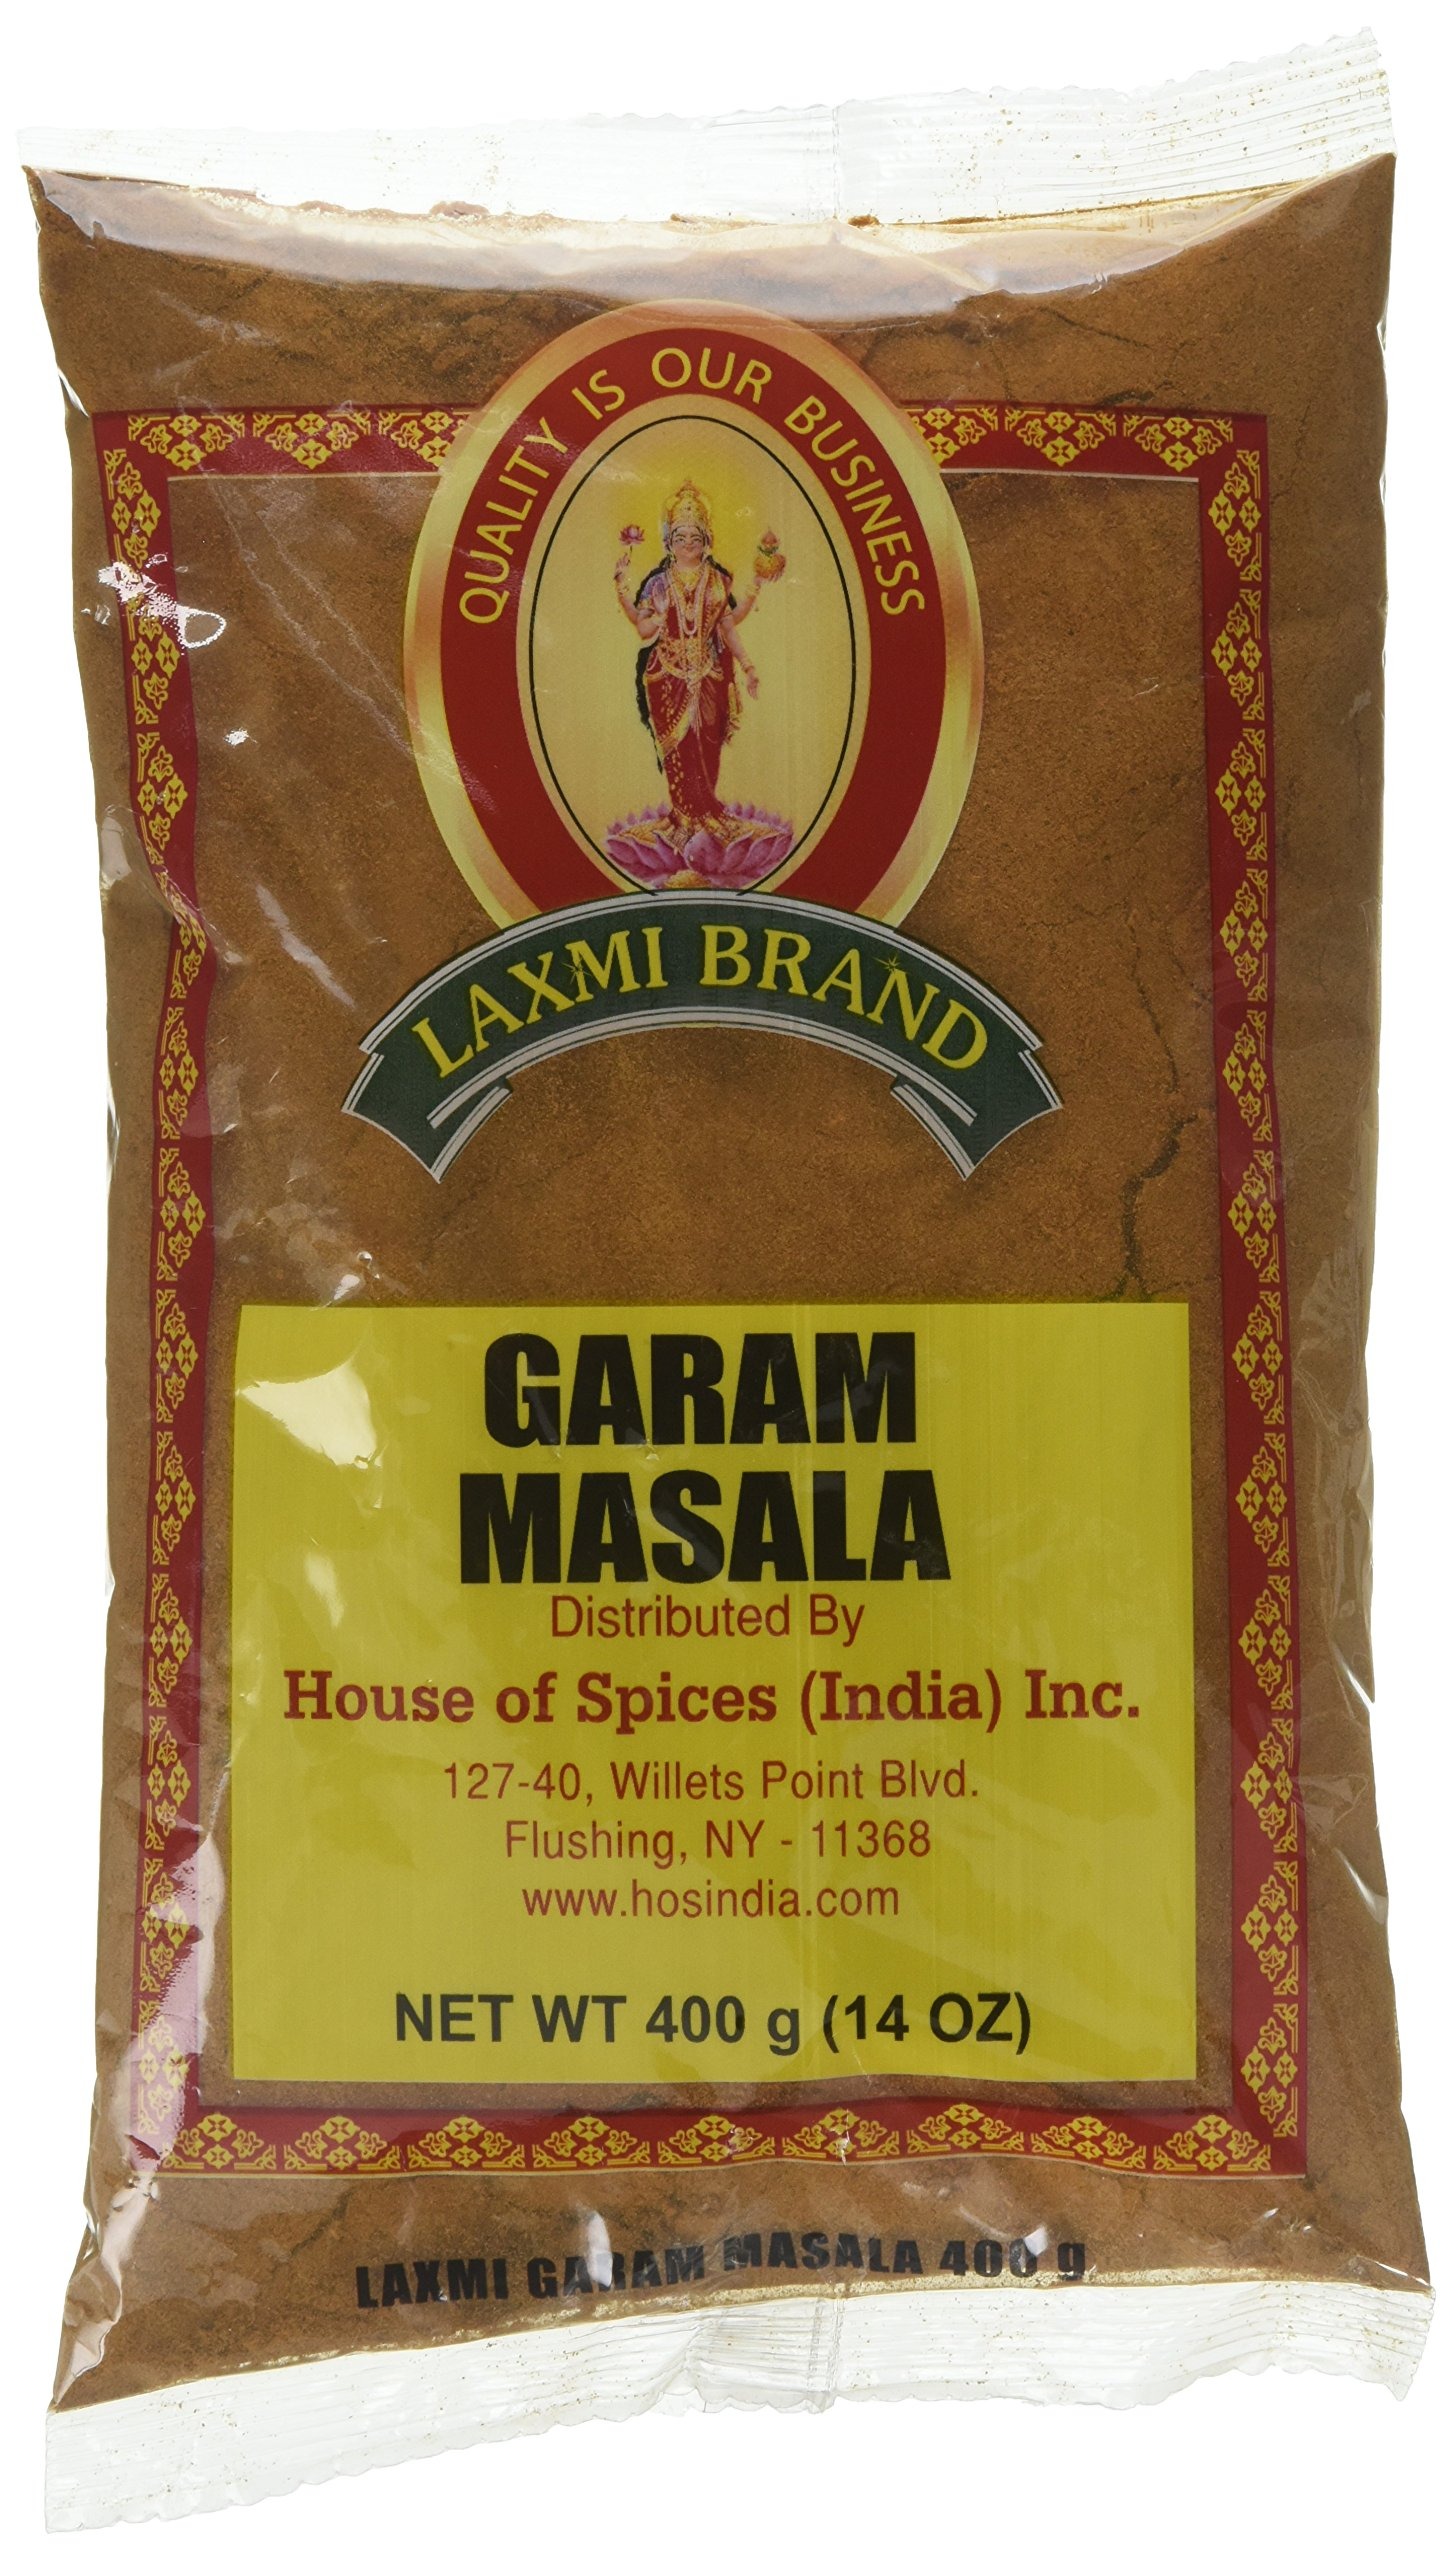
Item Name: Laxmi Garam Masala 400g
Value: 14.1096
Unit: Ounce

Price: 10.99